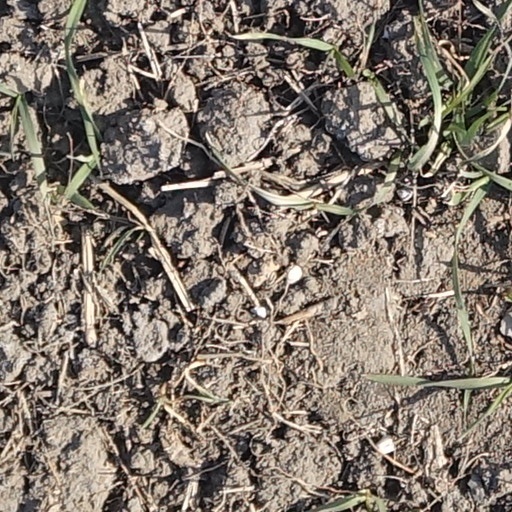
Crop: wheat